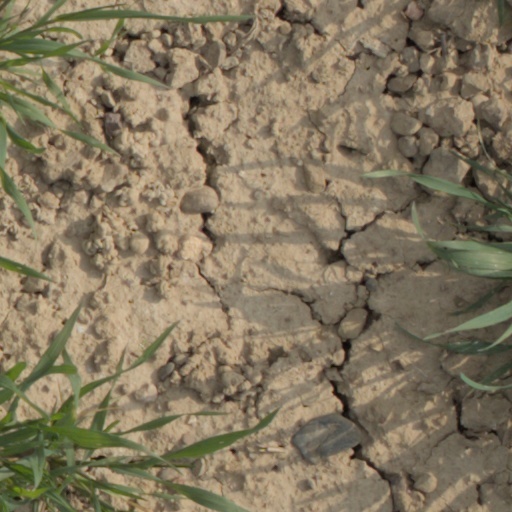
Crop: wheat